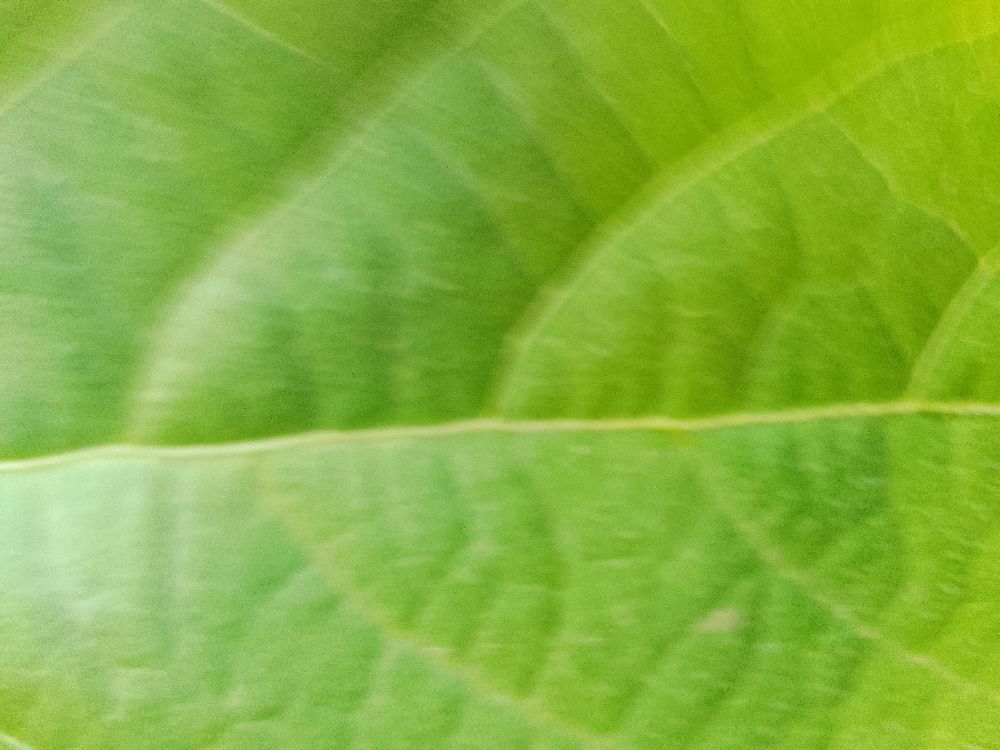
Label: healthy